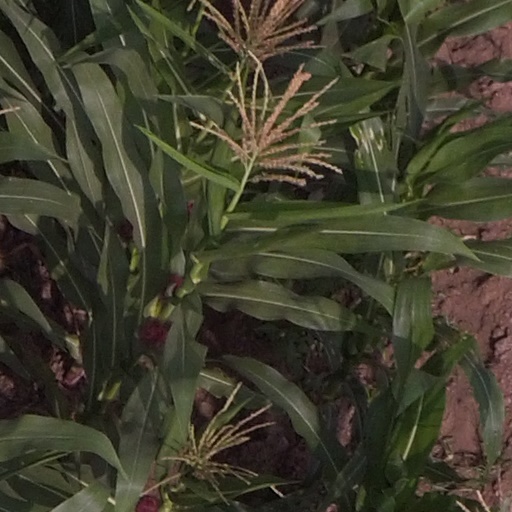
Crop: maize; corn